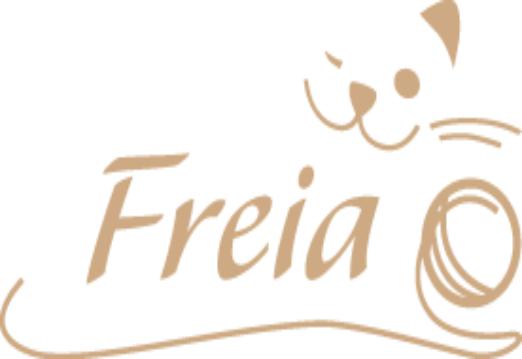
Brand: Freia
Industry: Food